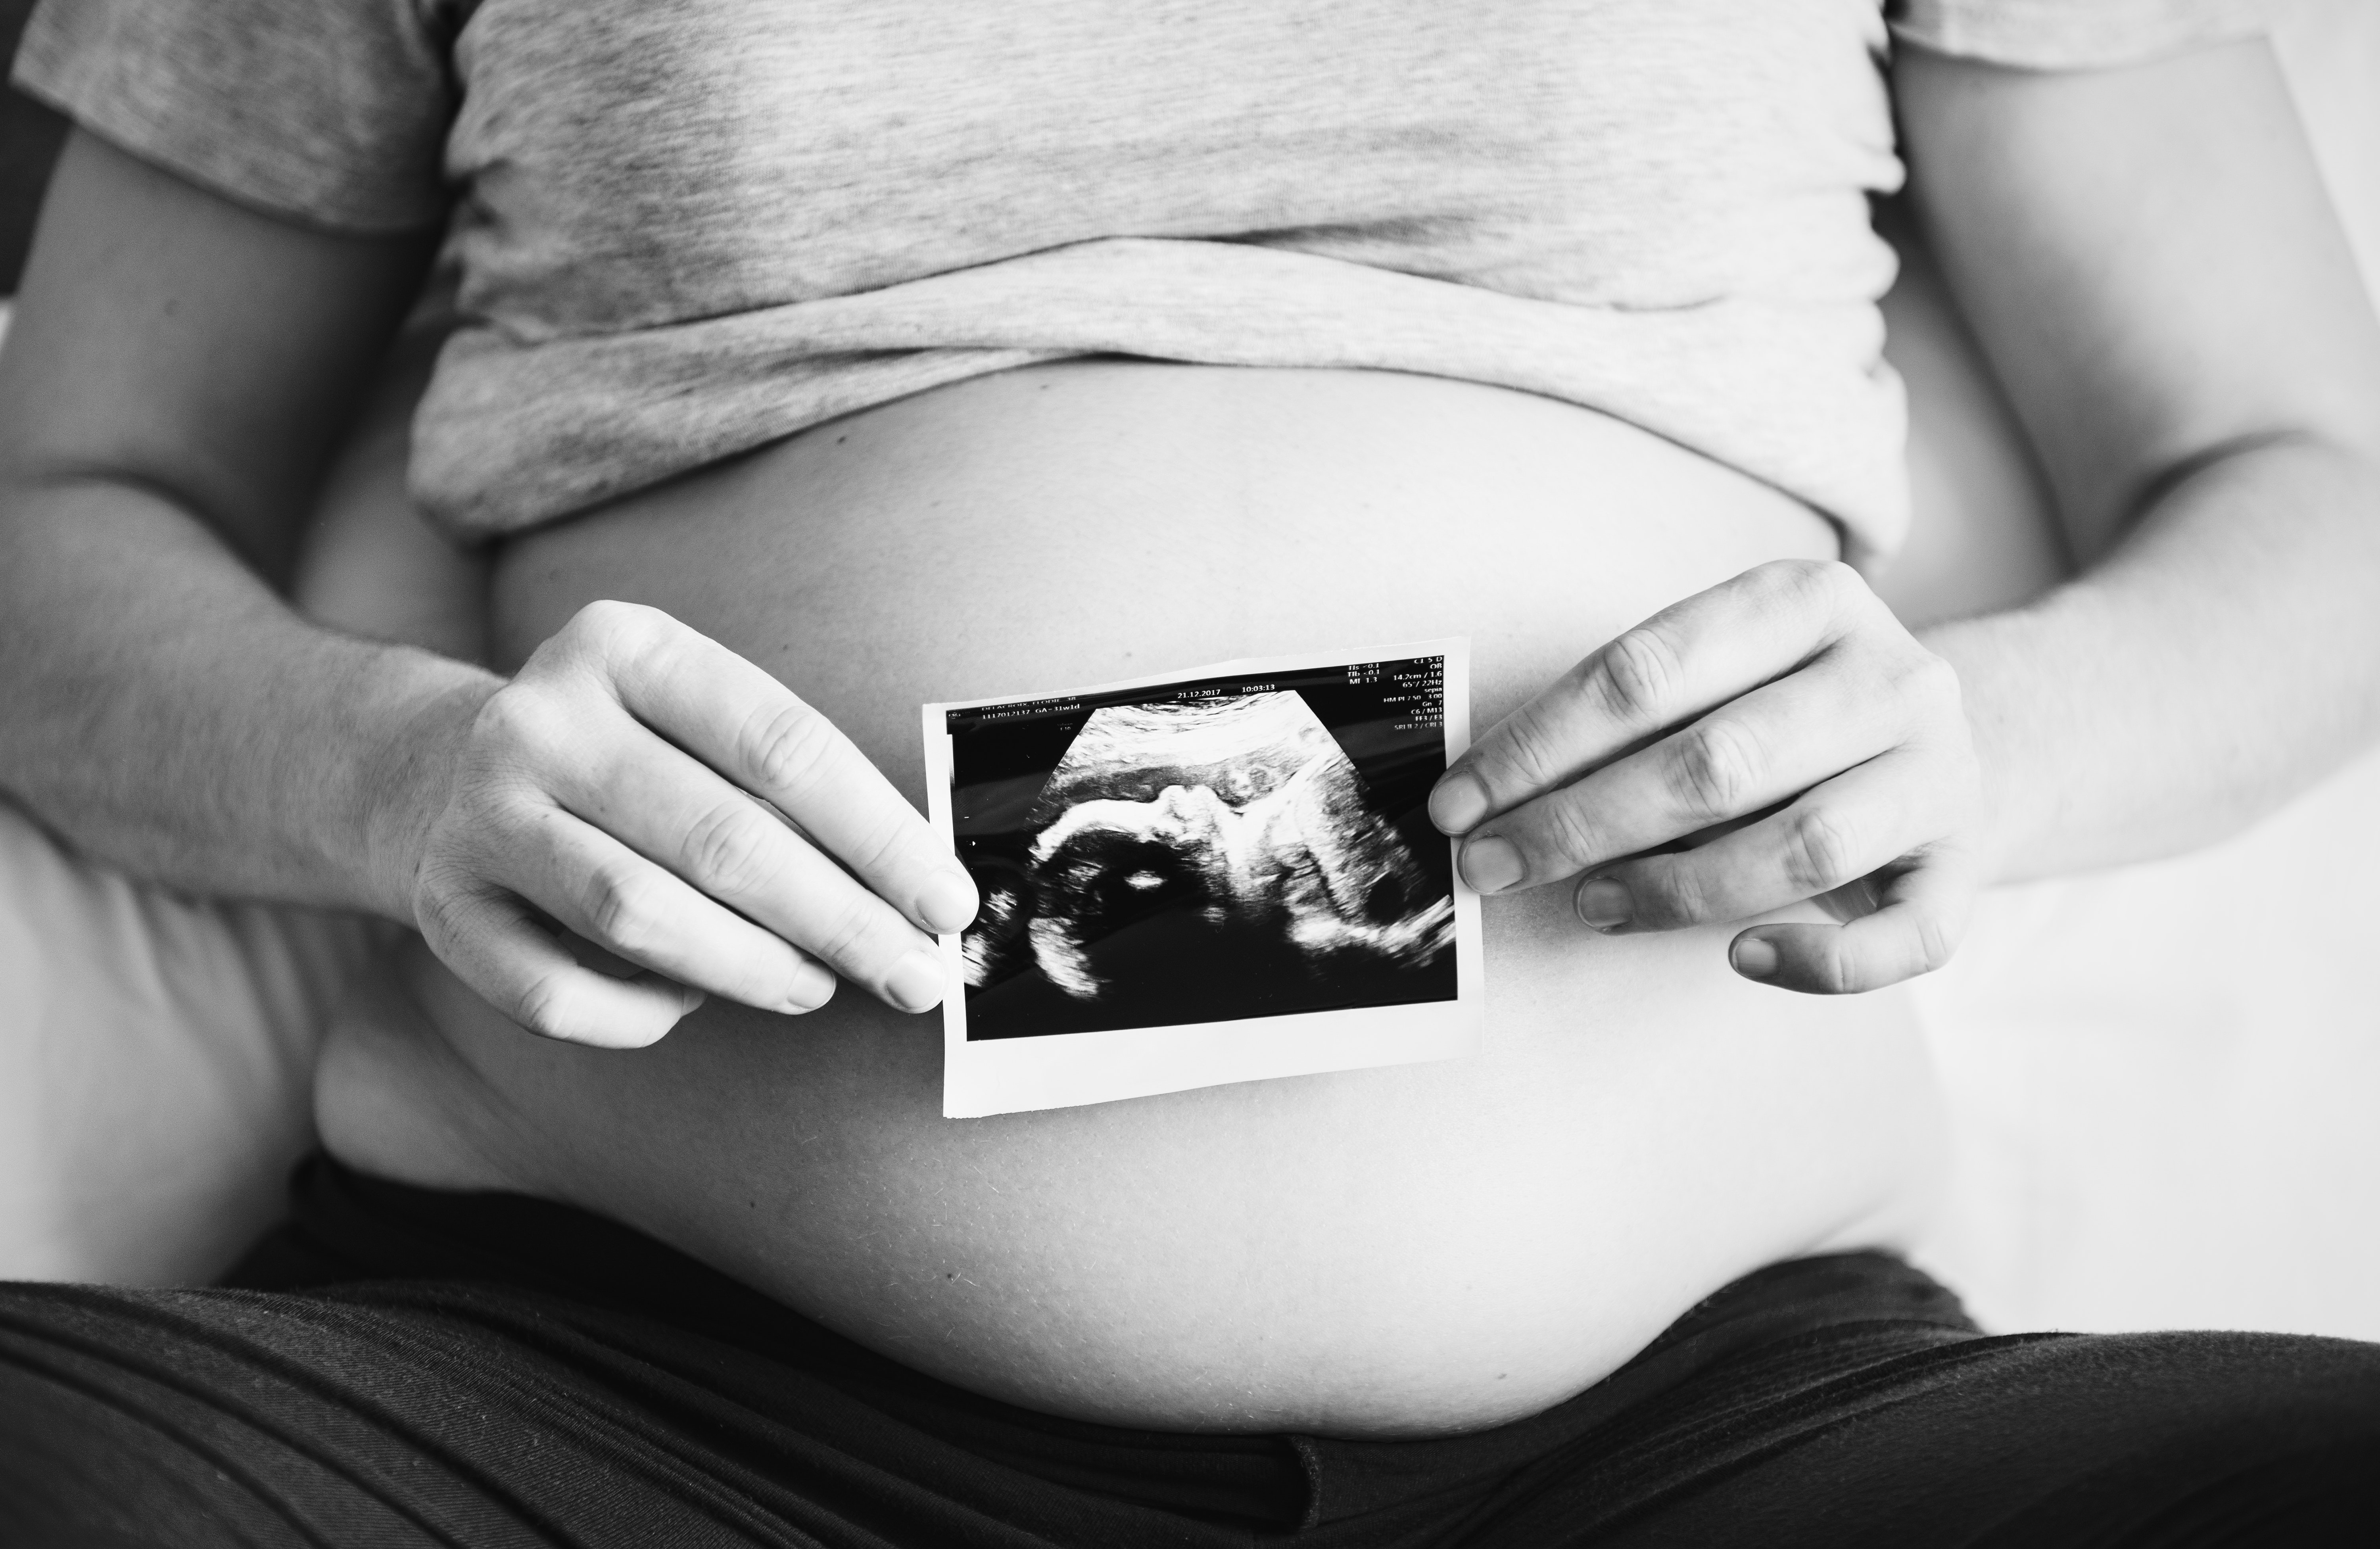
photograph, black and white, photography, hand, monochrome photography, finger, monochrome, girl, photographer, abdomen, stock photography